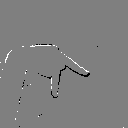
ASL letter: p